Vladimir Maltsev

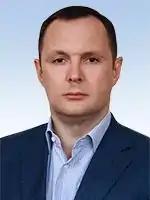
Мальцев Володимир Олександрович

Vladimir Maltsev (born 20 April 1974, Makeyevka, Donetsk region) is the People's Deputy of Ukraine, member of the Party of Regions (since November 2007), a member of the Committee on Justice (December 2007).